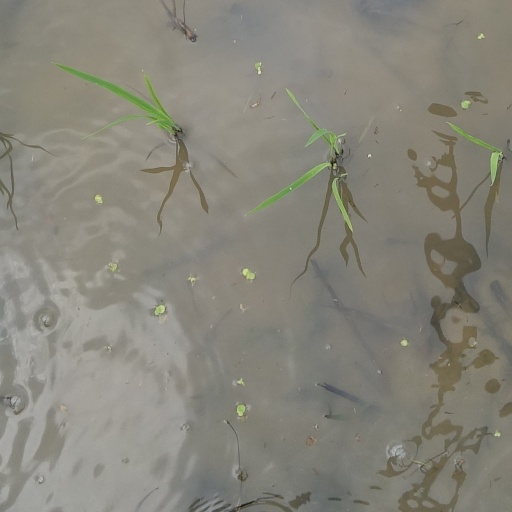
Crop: rice